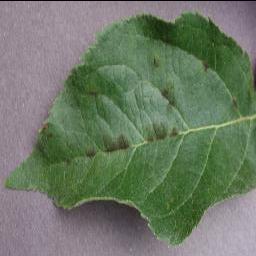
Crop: apple
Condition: scab